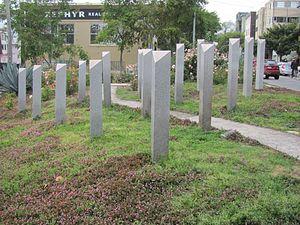
Des monuments à la mémoire des personnes homosexuelles persécutées par le régime nazi ont été érigés dans de nombreux villes et pays depuis la fin de la Seconde Guerre mondiale. D'autres monuments en projets sont à des stade d'avancement divers.